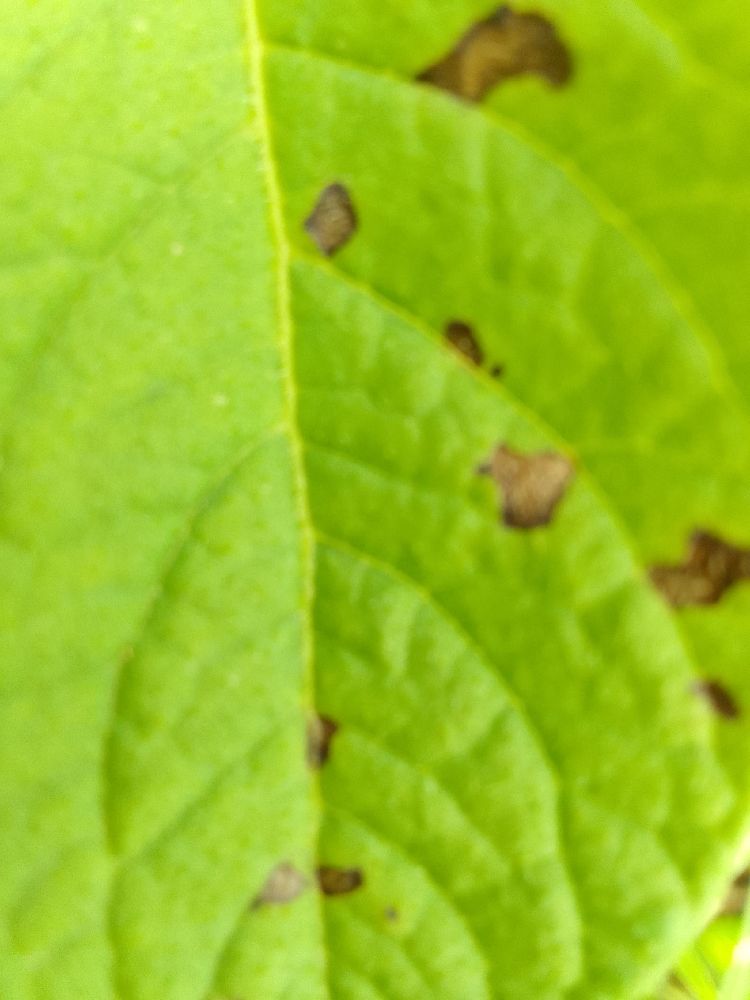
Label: Early blight